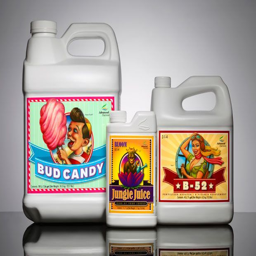
packaging for person , dish and b